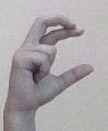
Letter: thal